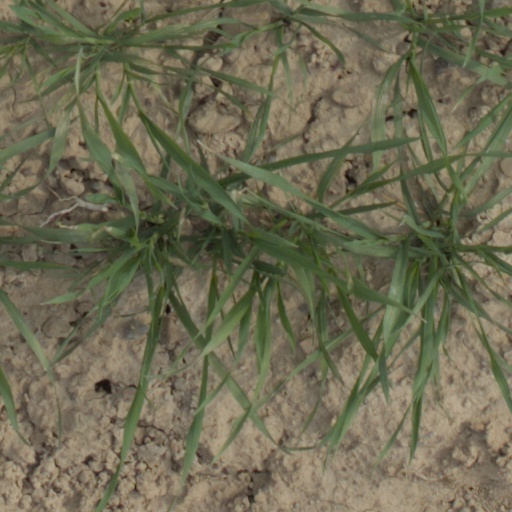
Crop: wheat